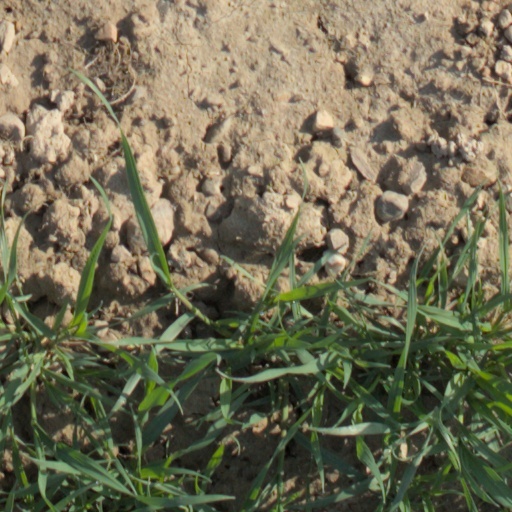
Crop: wheat